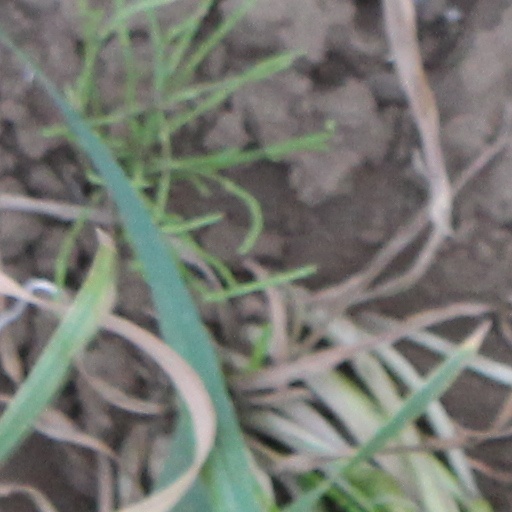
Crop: wheat